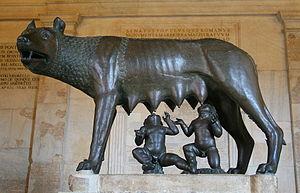
Lupa Capitolina: louve avec Romulus et Rémus. Bronze, longtemps considérée comme une œuvre étrusque du Ve siècle av. J.-C., récemment datée des XIIe-XIIIe siècles (les jumeaux sont un ajout du XVe siècle). Voyez sur Wikipédia Louve capitoline.
Les Lupercales ou Lupercalia sont, dans la Rome antique, des fêtes annuelles célébrées par les luperques du 13 au 15 février, près d'une grotte nommée le Lupercal, en l'honneur de Faunus, dieu de la forêt et des troupeaux.
La mythologie romaine ou latine est l'ensemble des légendes et des mythes de la Rome antique.